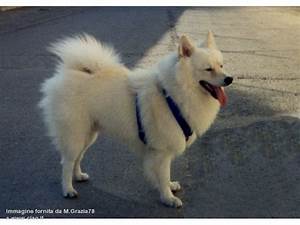
Label: dog